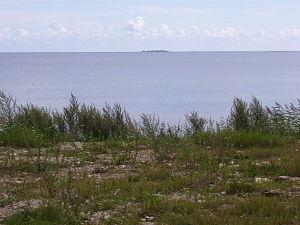
Vissulaid est une île d'Estonie en mer Baltique.